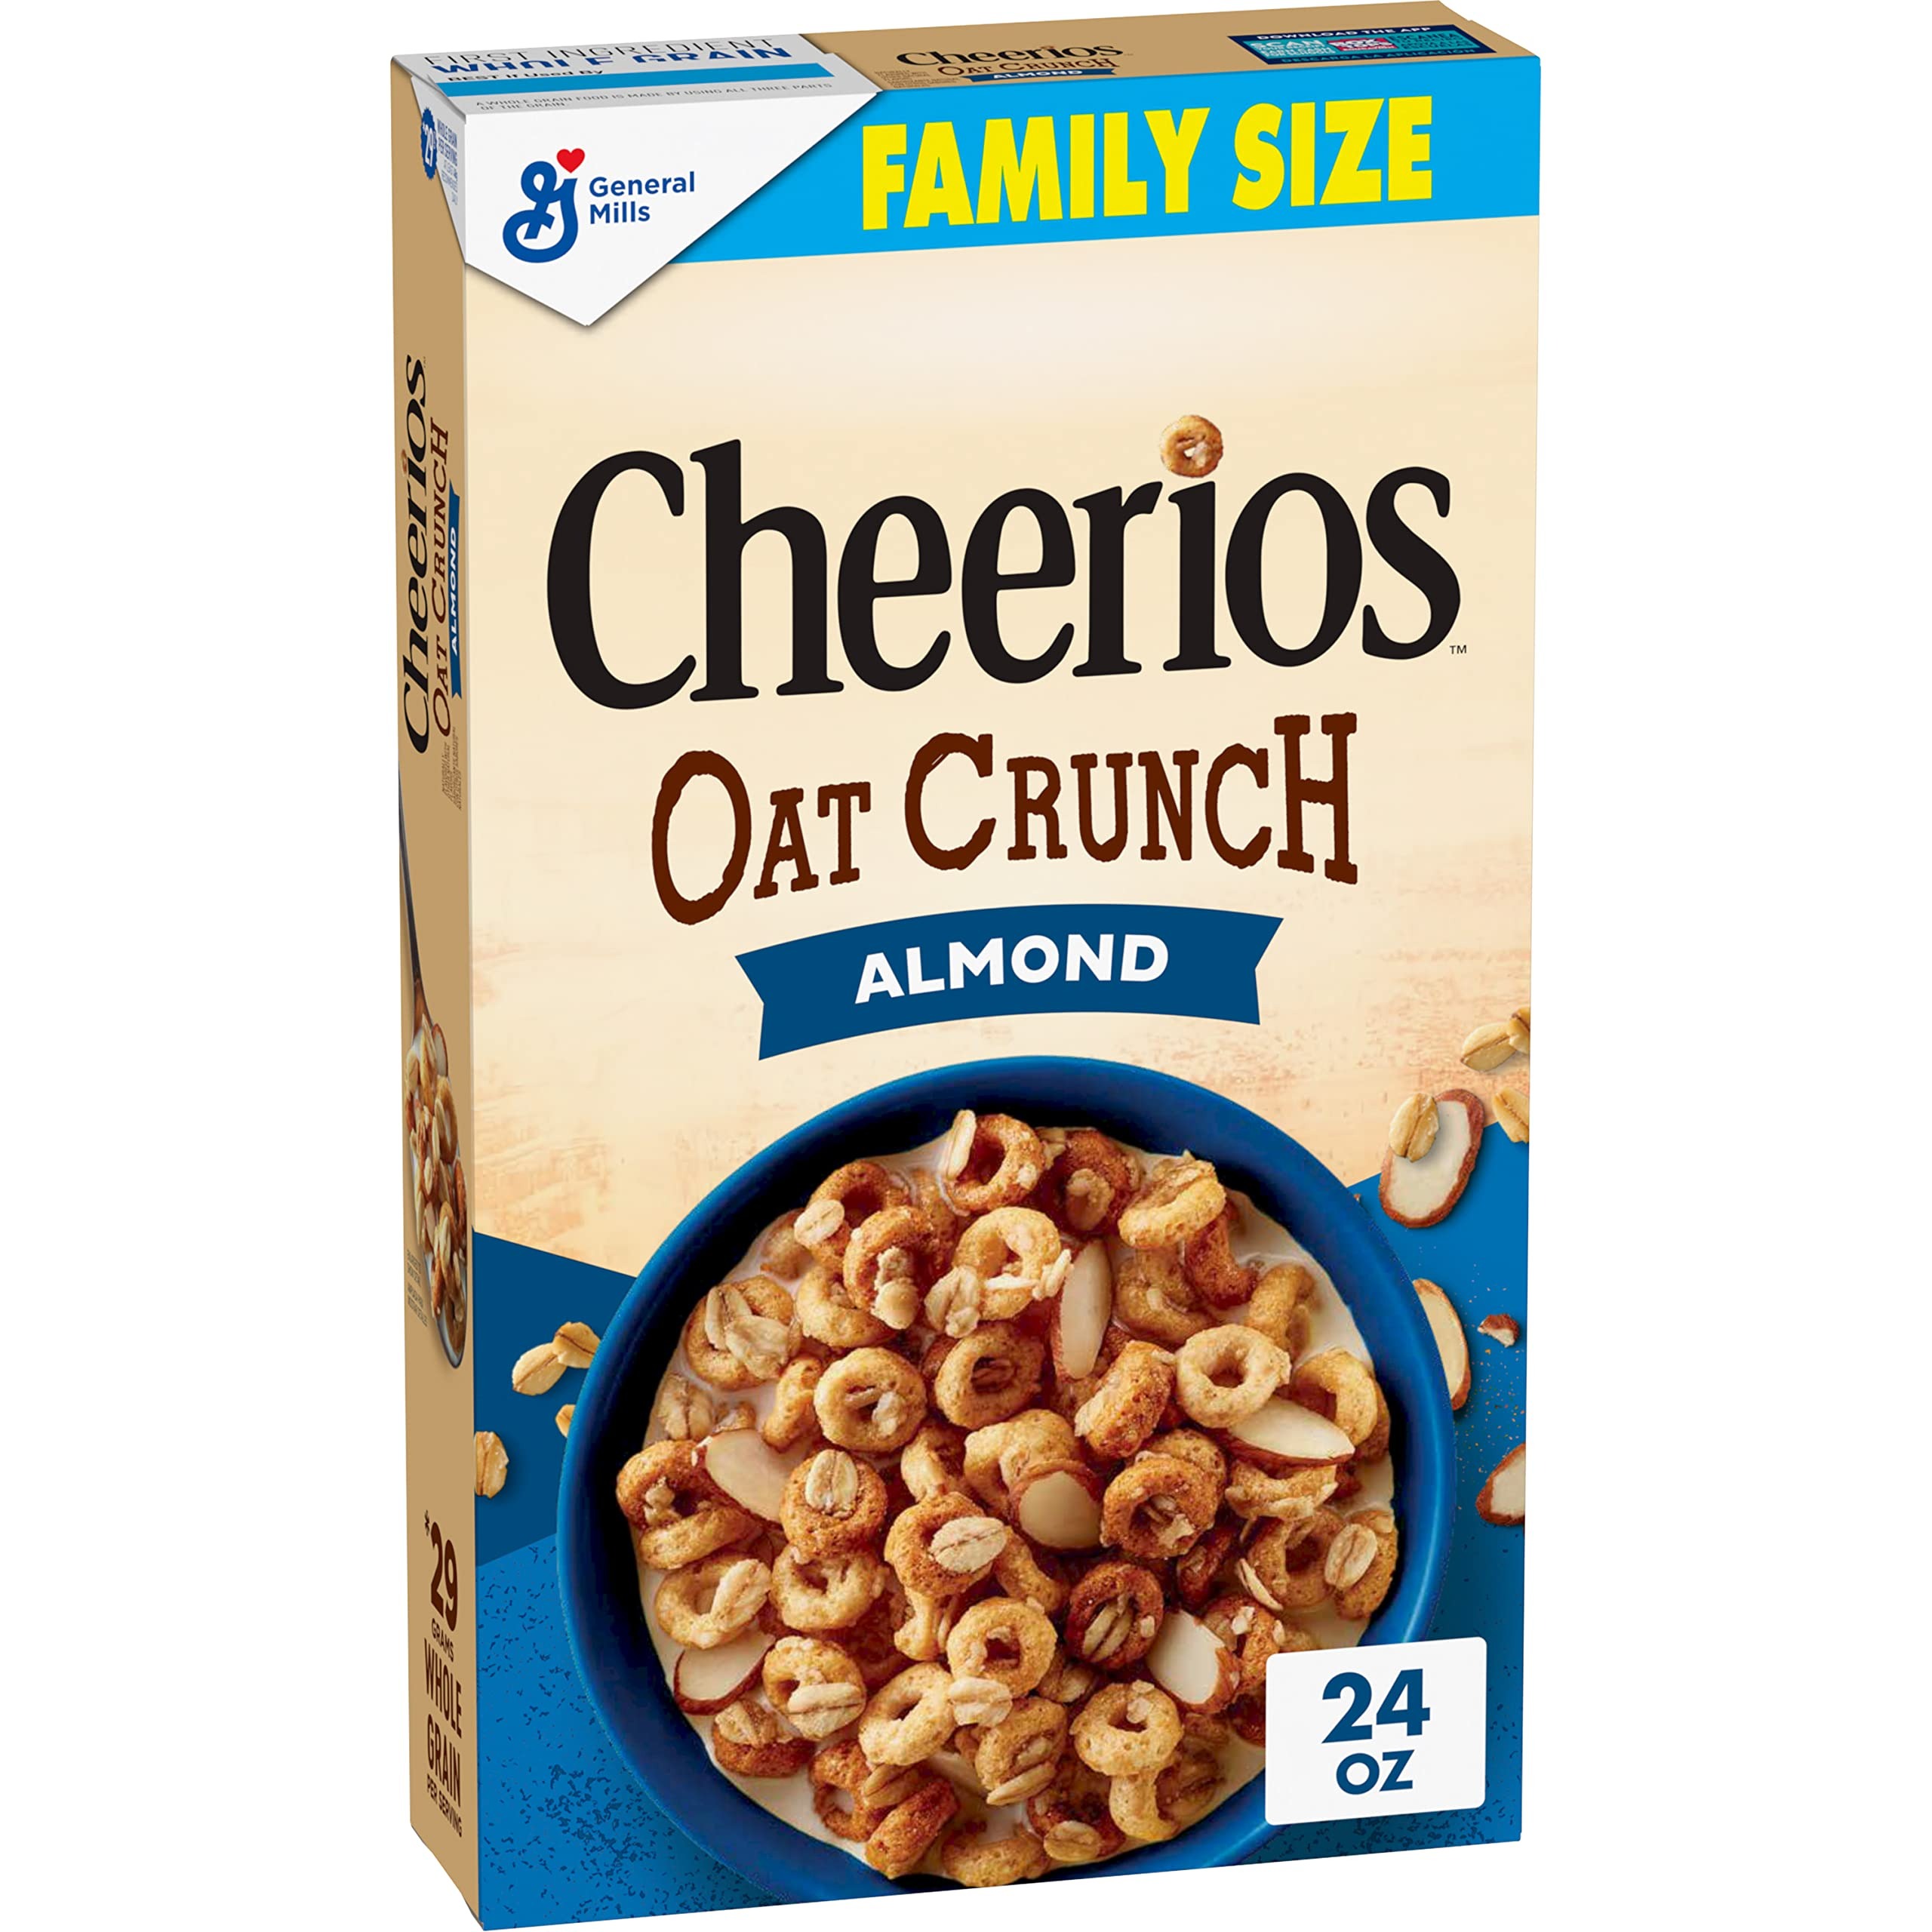
Item Name: Cheerios Oat Crunch Almond Cereal, Family Size, 24 oz (Pack of 8)
Bullet Point 1: BREAKFAST CEREAL: Sweetened multigrain cereal with Whole Grain oats provides a good source of Fiber to kick your day off right
Bullet Point 2: WHOLE GRAIN: More than half your daily value of Whole Grain; No Artificial Flavors or Colors from Artificial Sources
Bullet Point 3: GREAT TASTING: Cheerios Oat Crunch features visible whole oats added to the O's for additional texture and a great crunch
Bullet Point 4: HEALTHY BREAKFAST: Contains 9 Vitamins and Minerals to start every day off right
Bullet Point 5: CONTAINS: 24 oz (Pack of 8)
Value: 192.0
Unit: Fl Oz

Price: 7.825